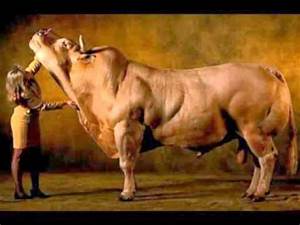
Label: mucca